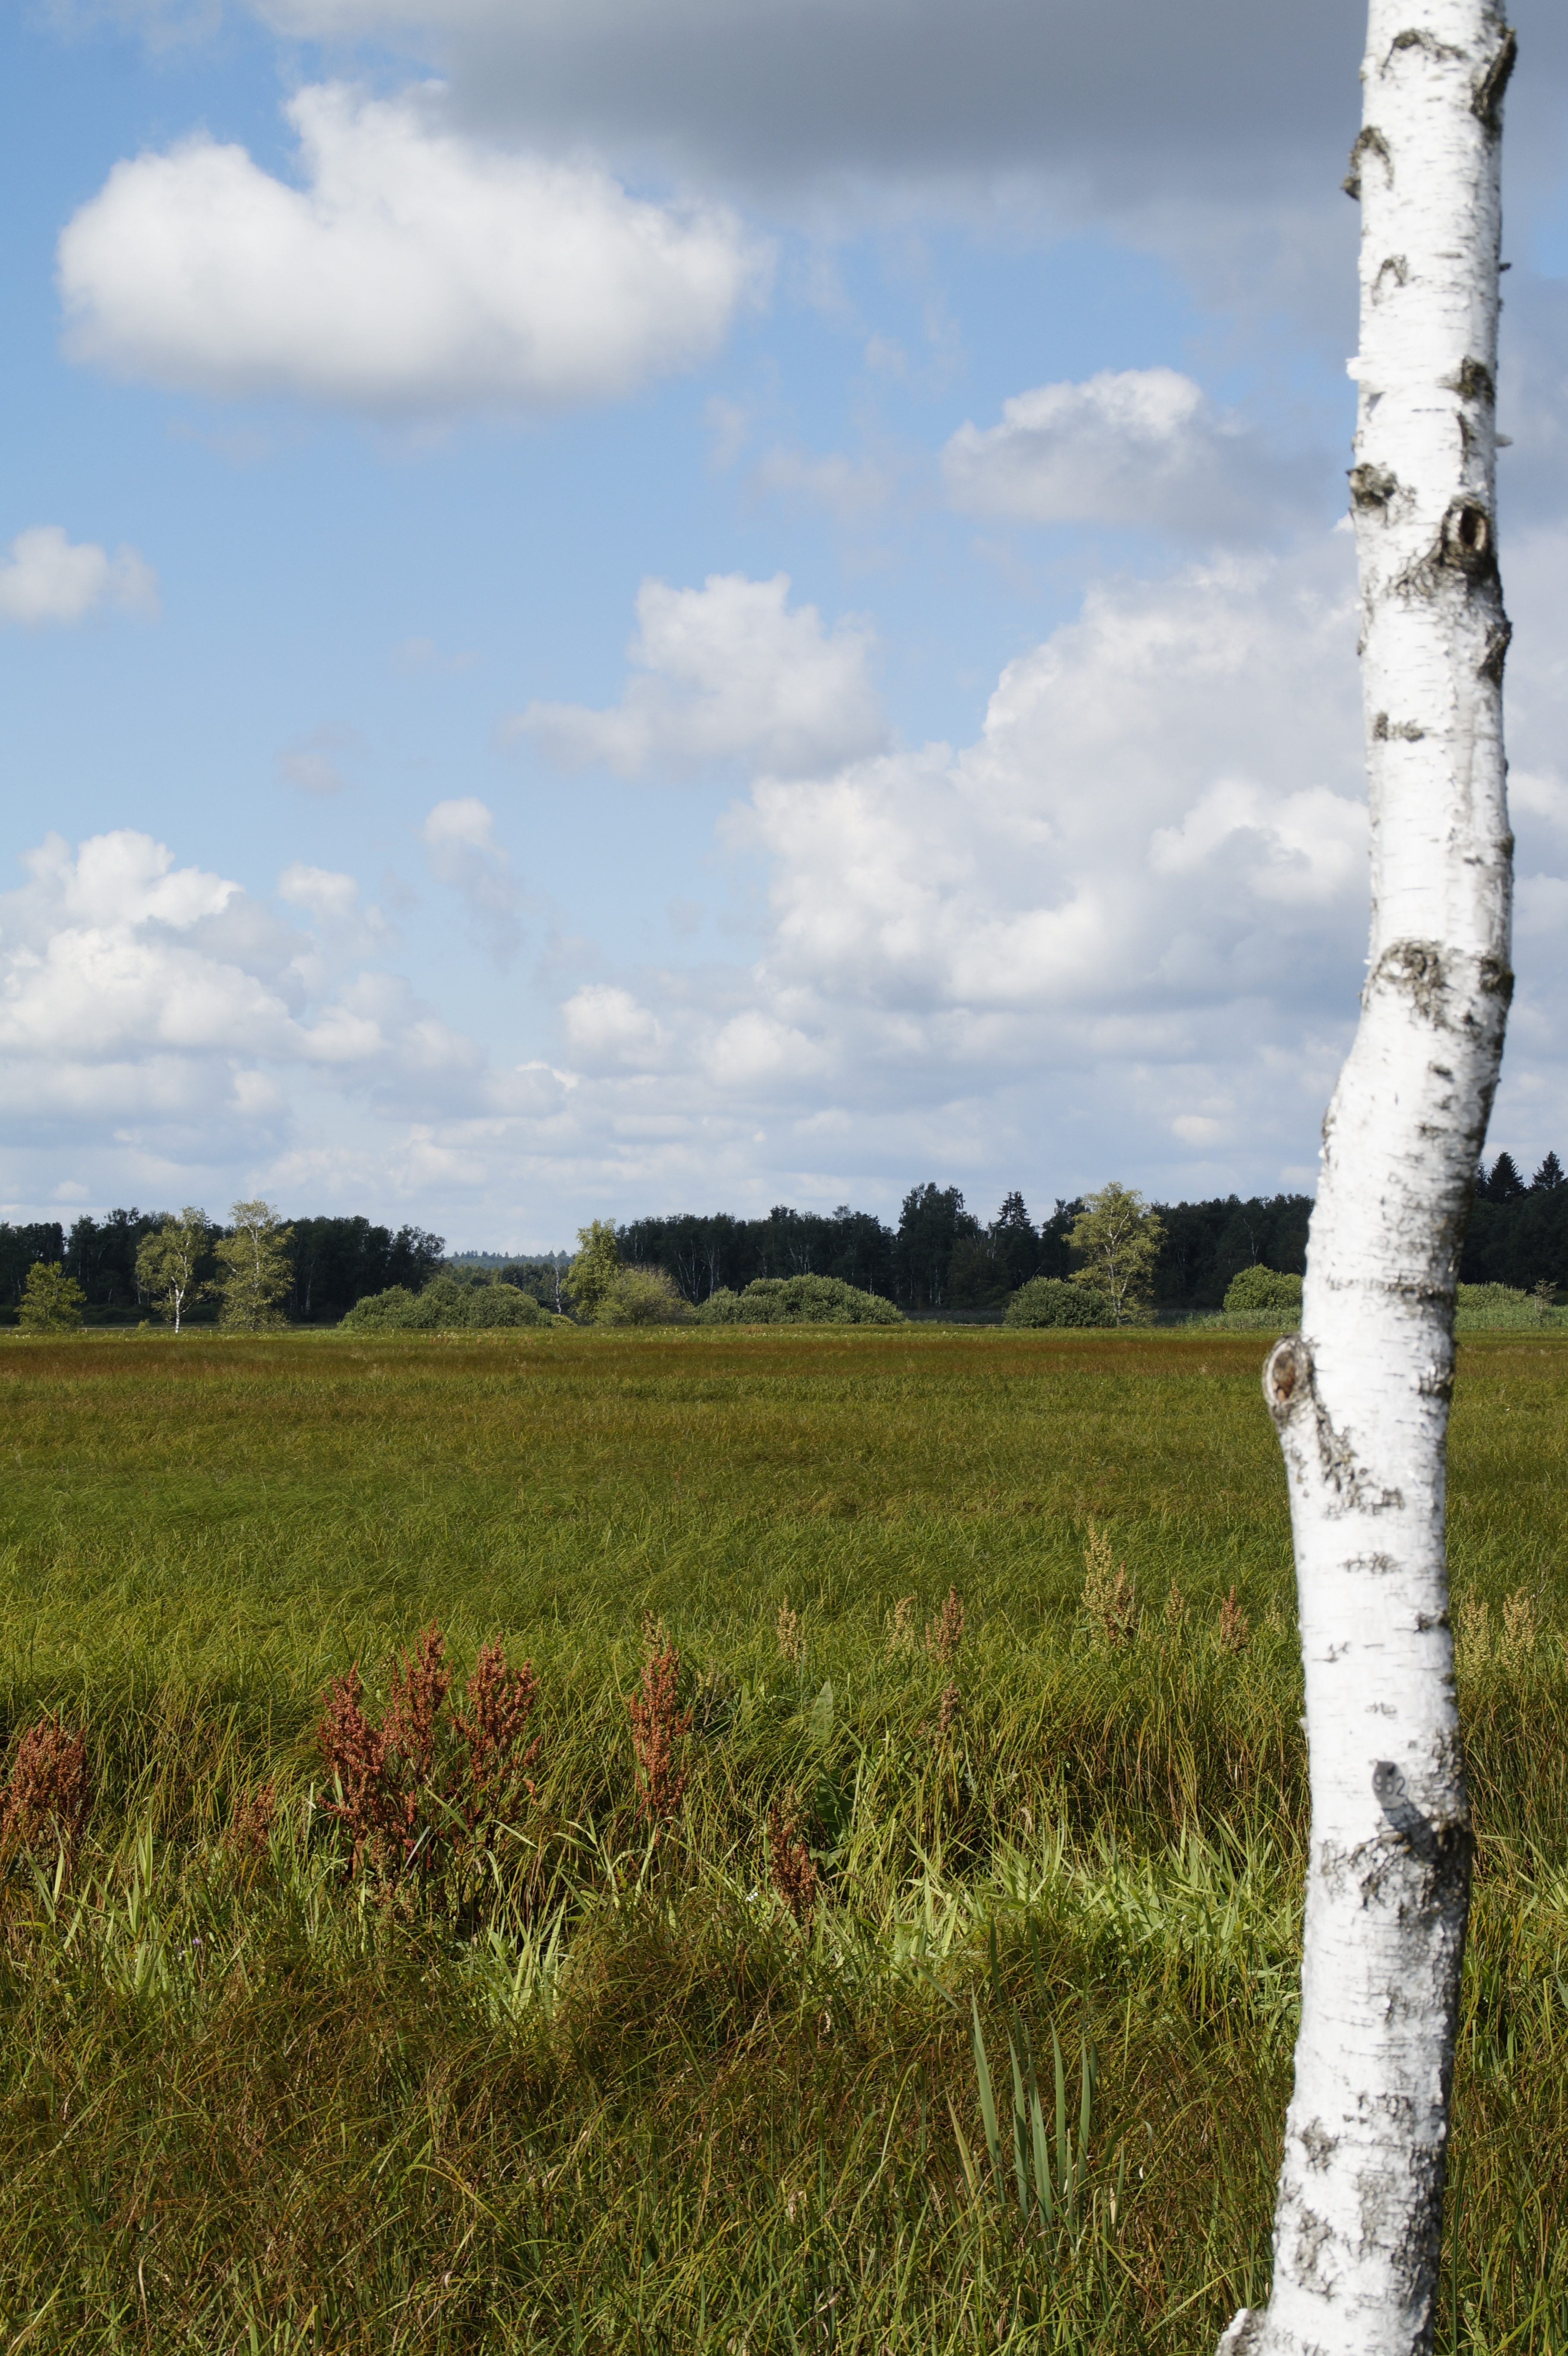
landscape, tree, nature, grass, plant, field, meadow, prairie, flower, summer, reed, birch, agriculture, wetland, habitat, ecosystem, moorland, grasses, nature conservation, rural area, nature reserve, southern germany, flowering plant, spring lake, silted, natural environment, grass family, woody plant, land plant